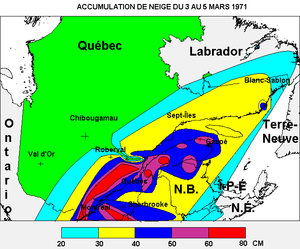
Accumulations de neige avec la Tempête du siècle de mars 1971
Cet article traite des événements qui se sont produits durant l'année 1971 au Québec.
La tempête de neige du 3 au 5 mars 1971 sur l’est du Canada est un événement météorologique exceptionnel qui a affecté le Sud du Québec, les Provinces de l'Atlantique canadiennes et l’extrême Nord-Est des États-Unis. Bien que la tempête n’ait pas été celle qui a donné le plus de neige au cours du XXᵉ siècle, la combinaison de la neige, des vents et de la poudrerie lui a valu le surnom de « Tempête du siècle ». Ainsi, dans la seule région de Montréal, 17 personnes sont mortes, les bris aux fils de transport de l'électricité ont privé de courant certains secteurs jusqu'à 10 jours et les vents soufflant à 110 km/h poussèrent des bancs de neige jusqu'au deuxième étage des maisons.